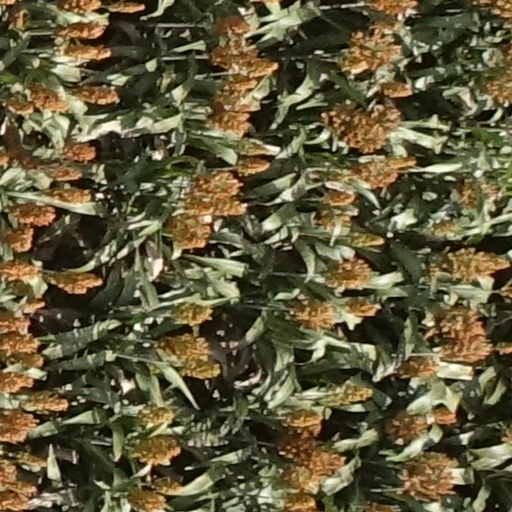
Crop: sorghum